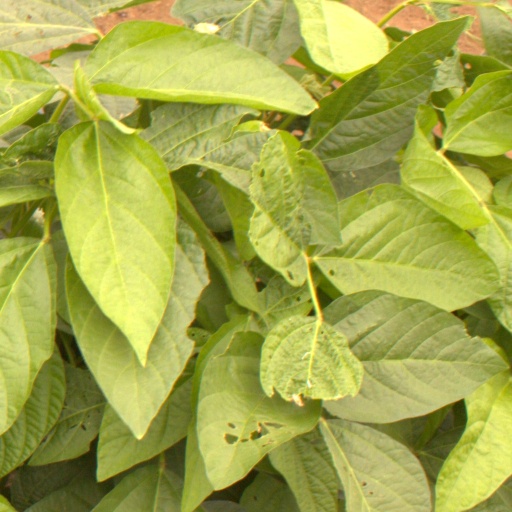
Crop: soybean